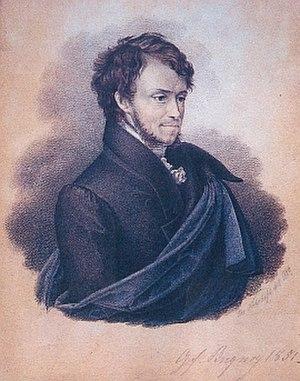
Portrait de (Georg Franz August) Jiří František (August) Buquoy de Longeval (1771–1851), Baron de Vaux, comte de Bucquoy, écrivain, mathématicien, chimiste, économiste, homme d'affaire tchèque/autrichien.
Georg Franz August de Longueval, Baron de Vaux, comte de Bucquoy, chambellan de l'empereur d'Autriche. Il s'adonna aux sciences mathématiques et physiques, créa d'importantes verreries en Bohême, et mis à la mode les cristaux de diverses couleurs.
Václav Jan Křtitel Tomášek est un compositeur, pianiste et pédagogue bohémien, né le 17 avril 1774 à Skutsch et mort le 3 avril 1850 à Prague.